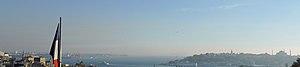
OUI/ Observatoire Urbain d'Istanbul
L’Observatoire urbain d'Istanbul est une subdivision, créée en 1988, de l'Institut français d'études anatoliennes d'Istanbul.